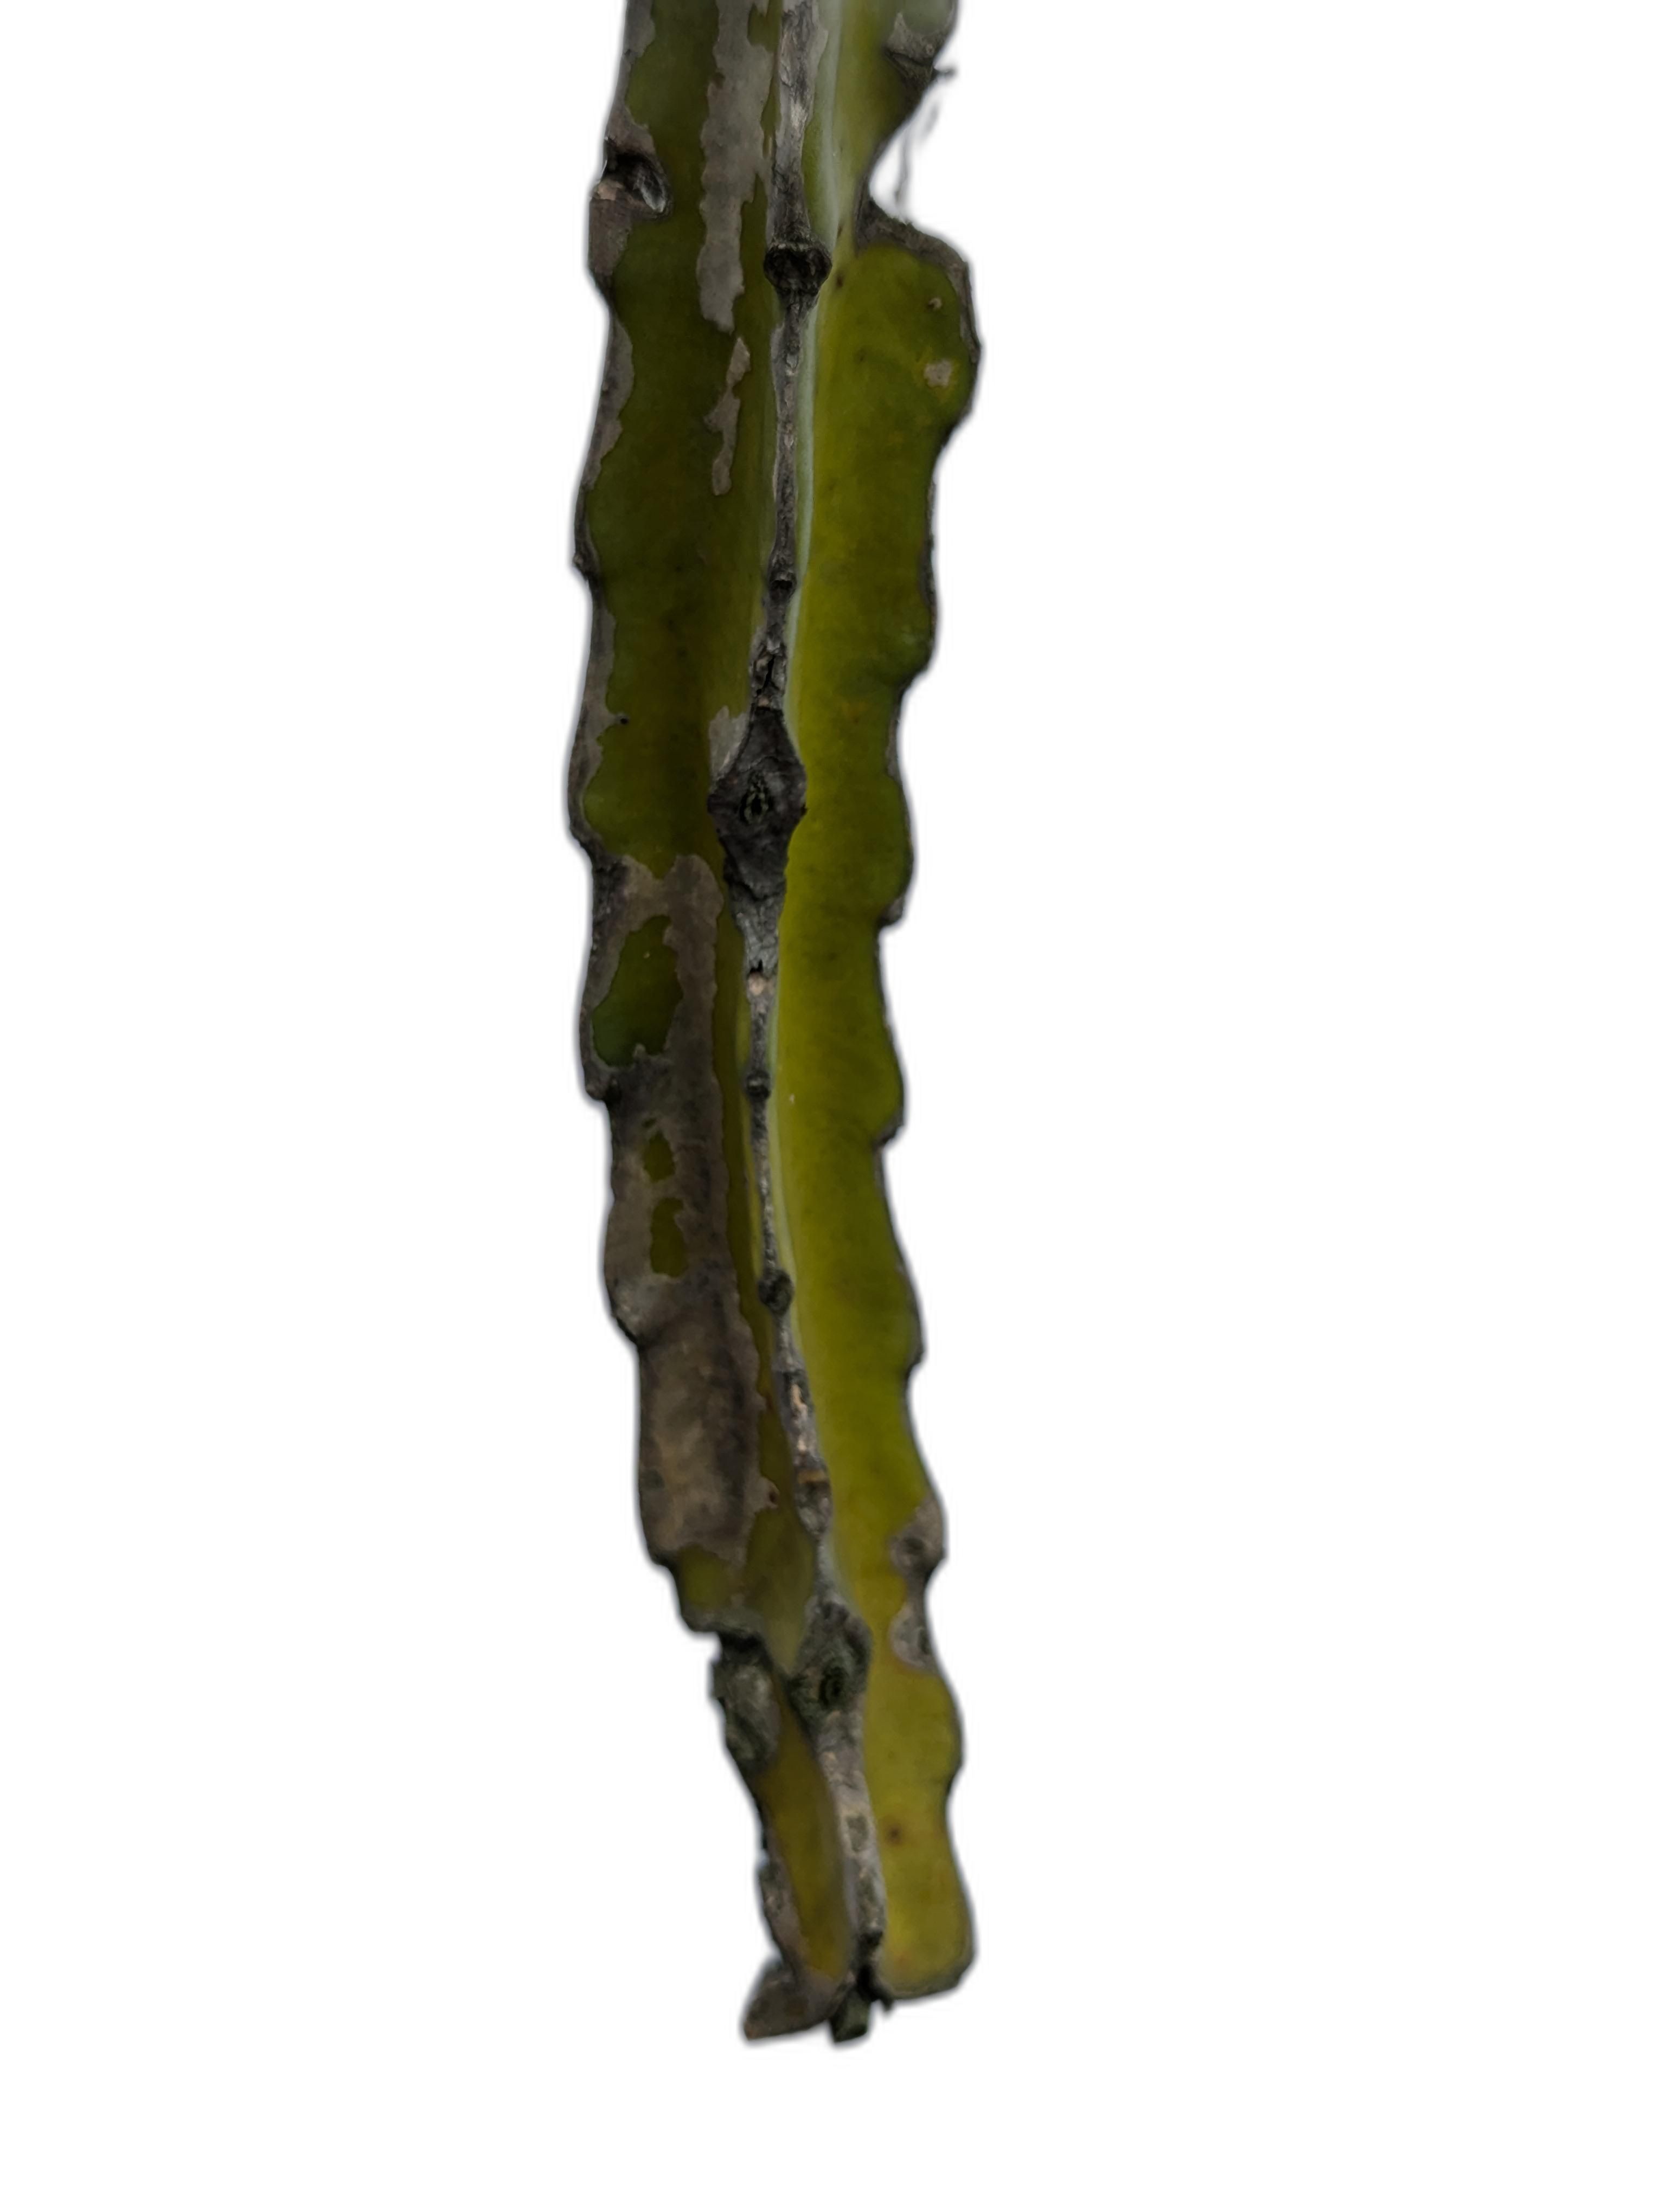
Label: Bad leaf